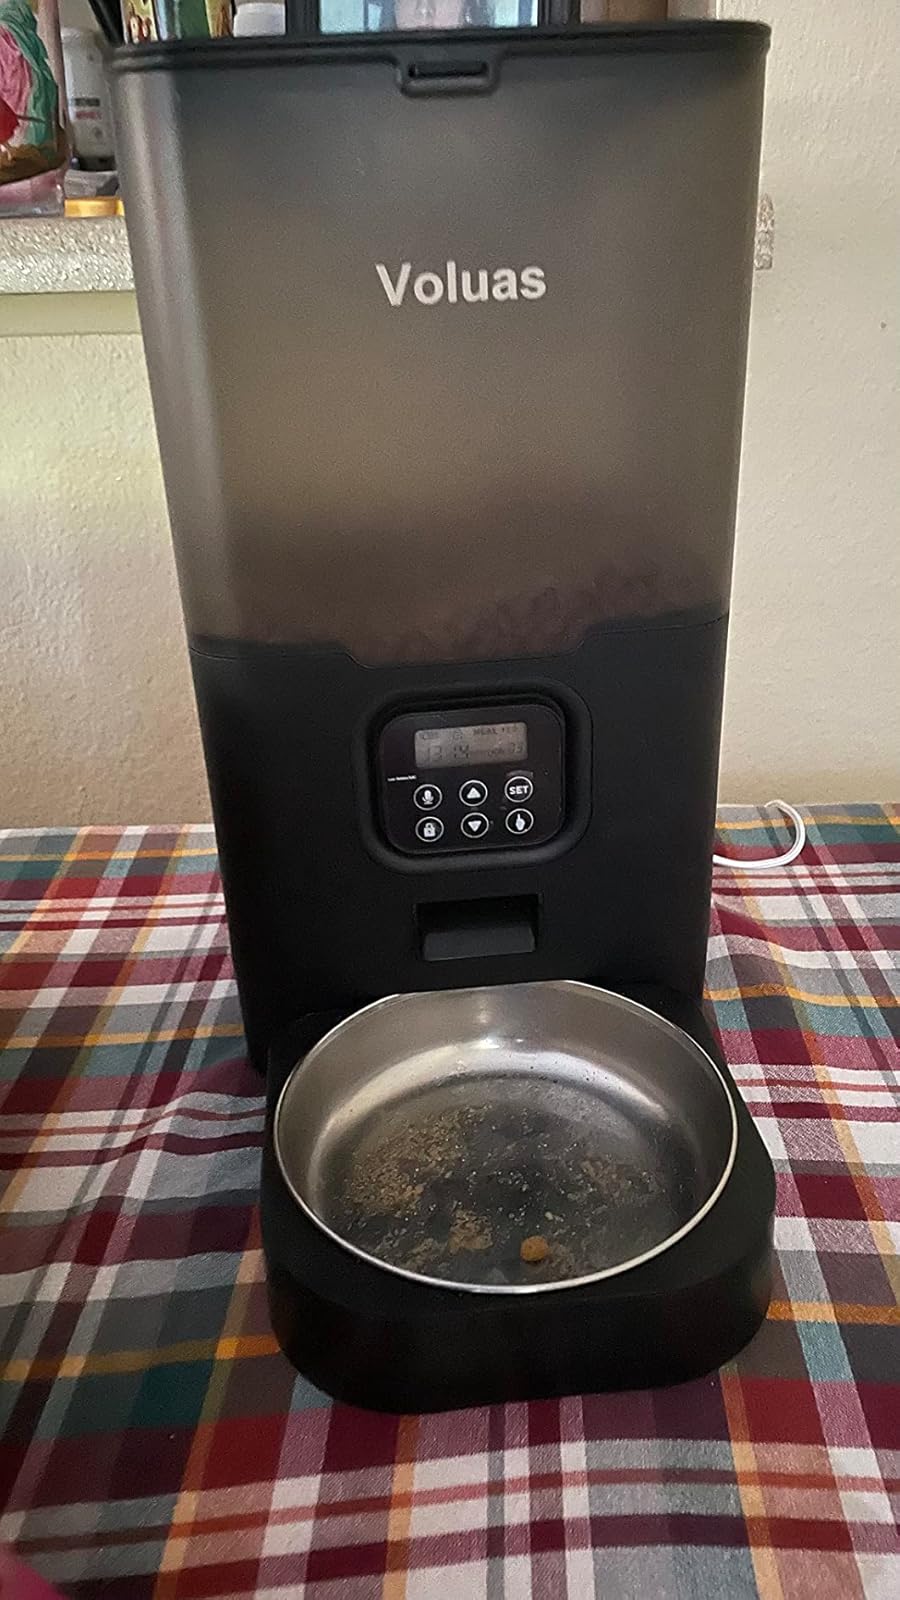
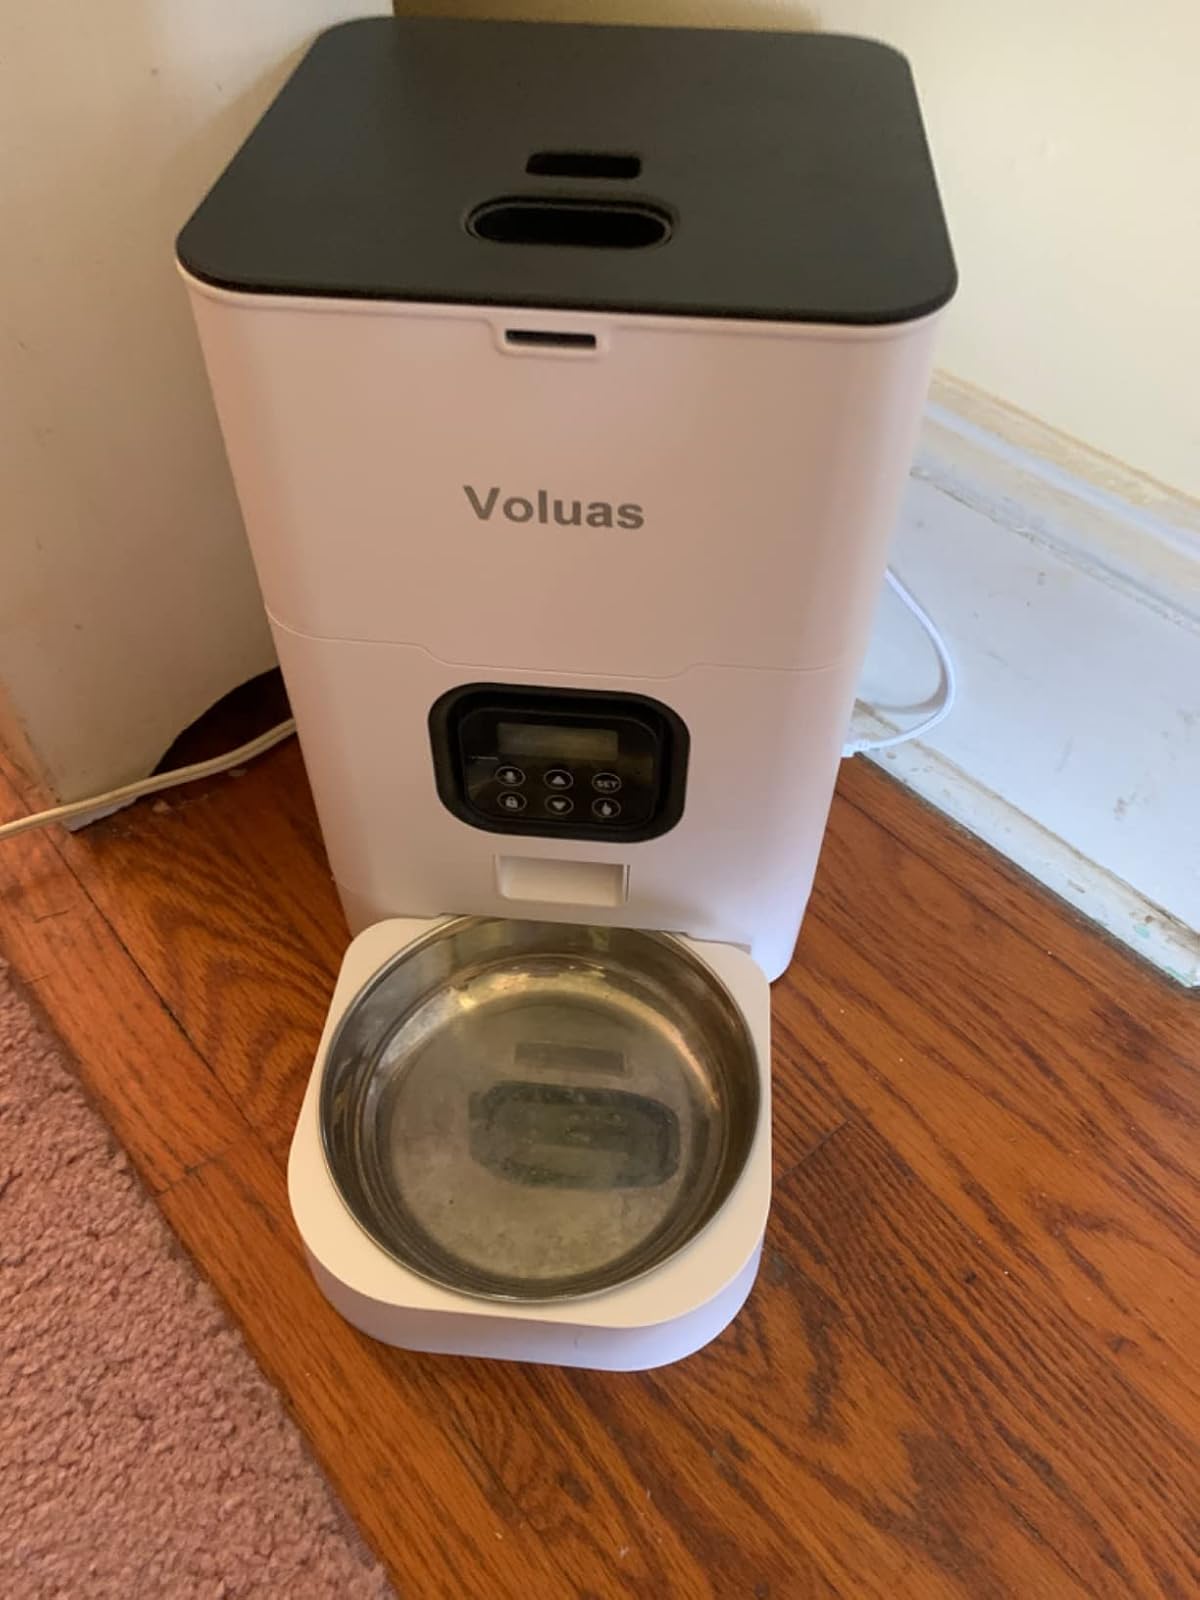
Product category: items_feeder
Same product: no